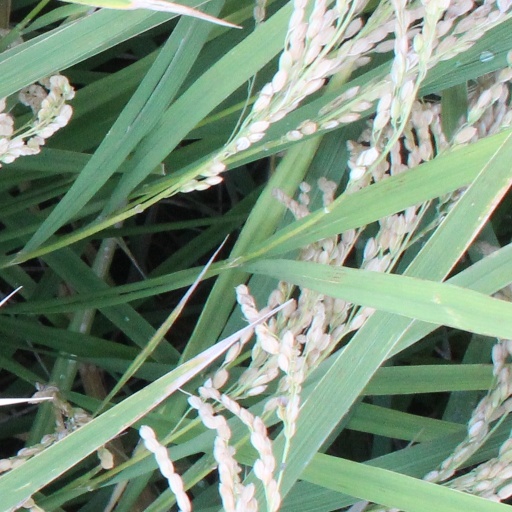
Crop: rice